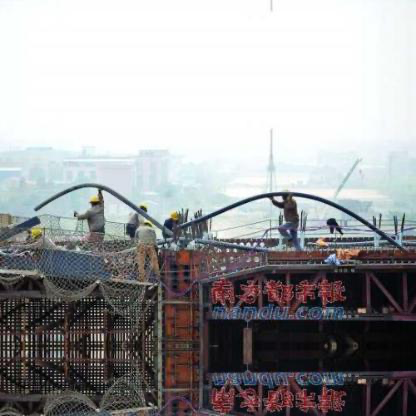
Objects in the image:
label: helmet
label: helmet
label: helmet
label: helmet
label: helmet